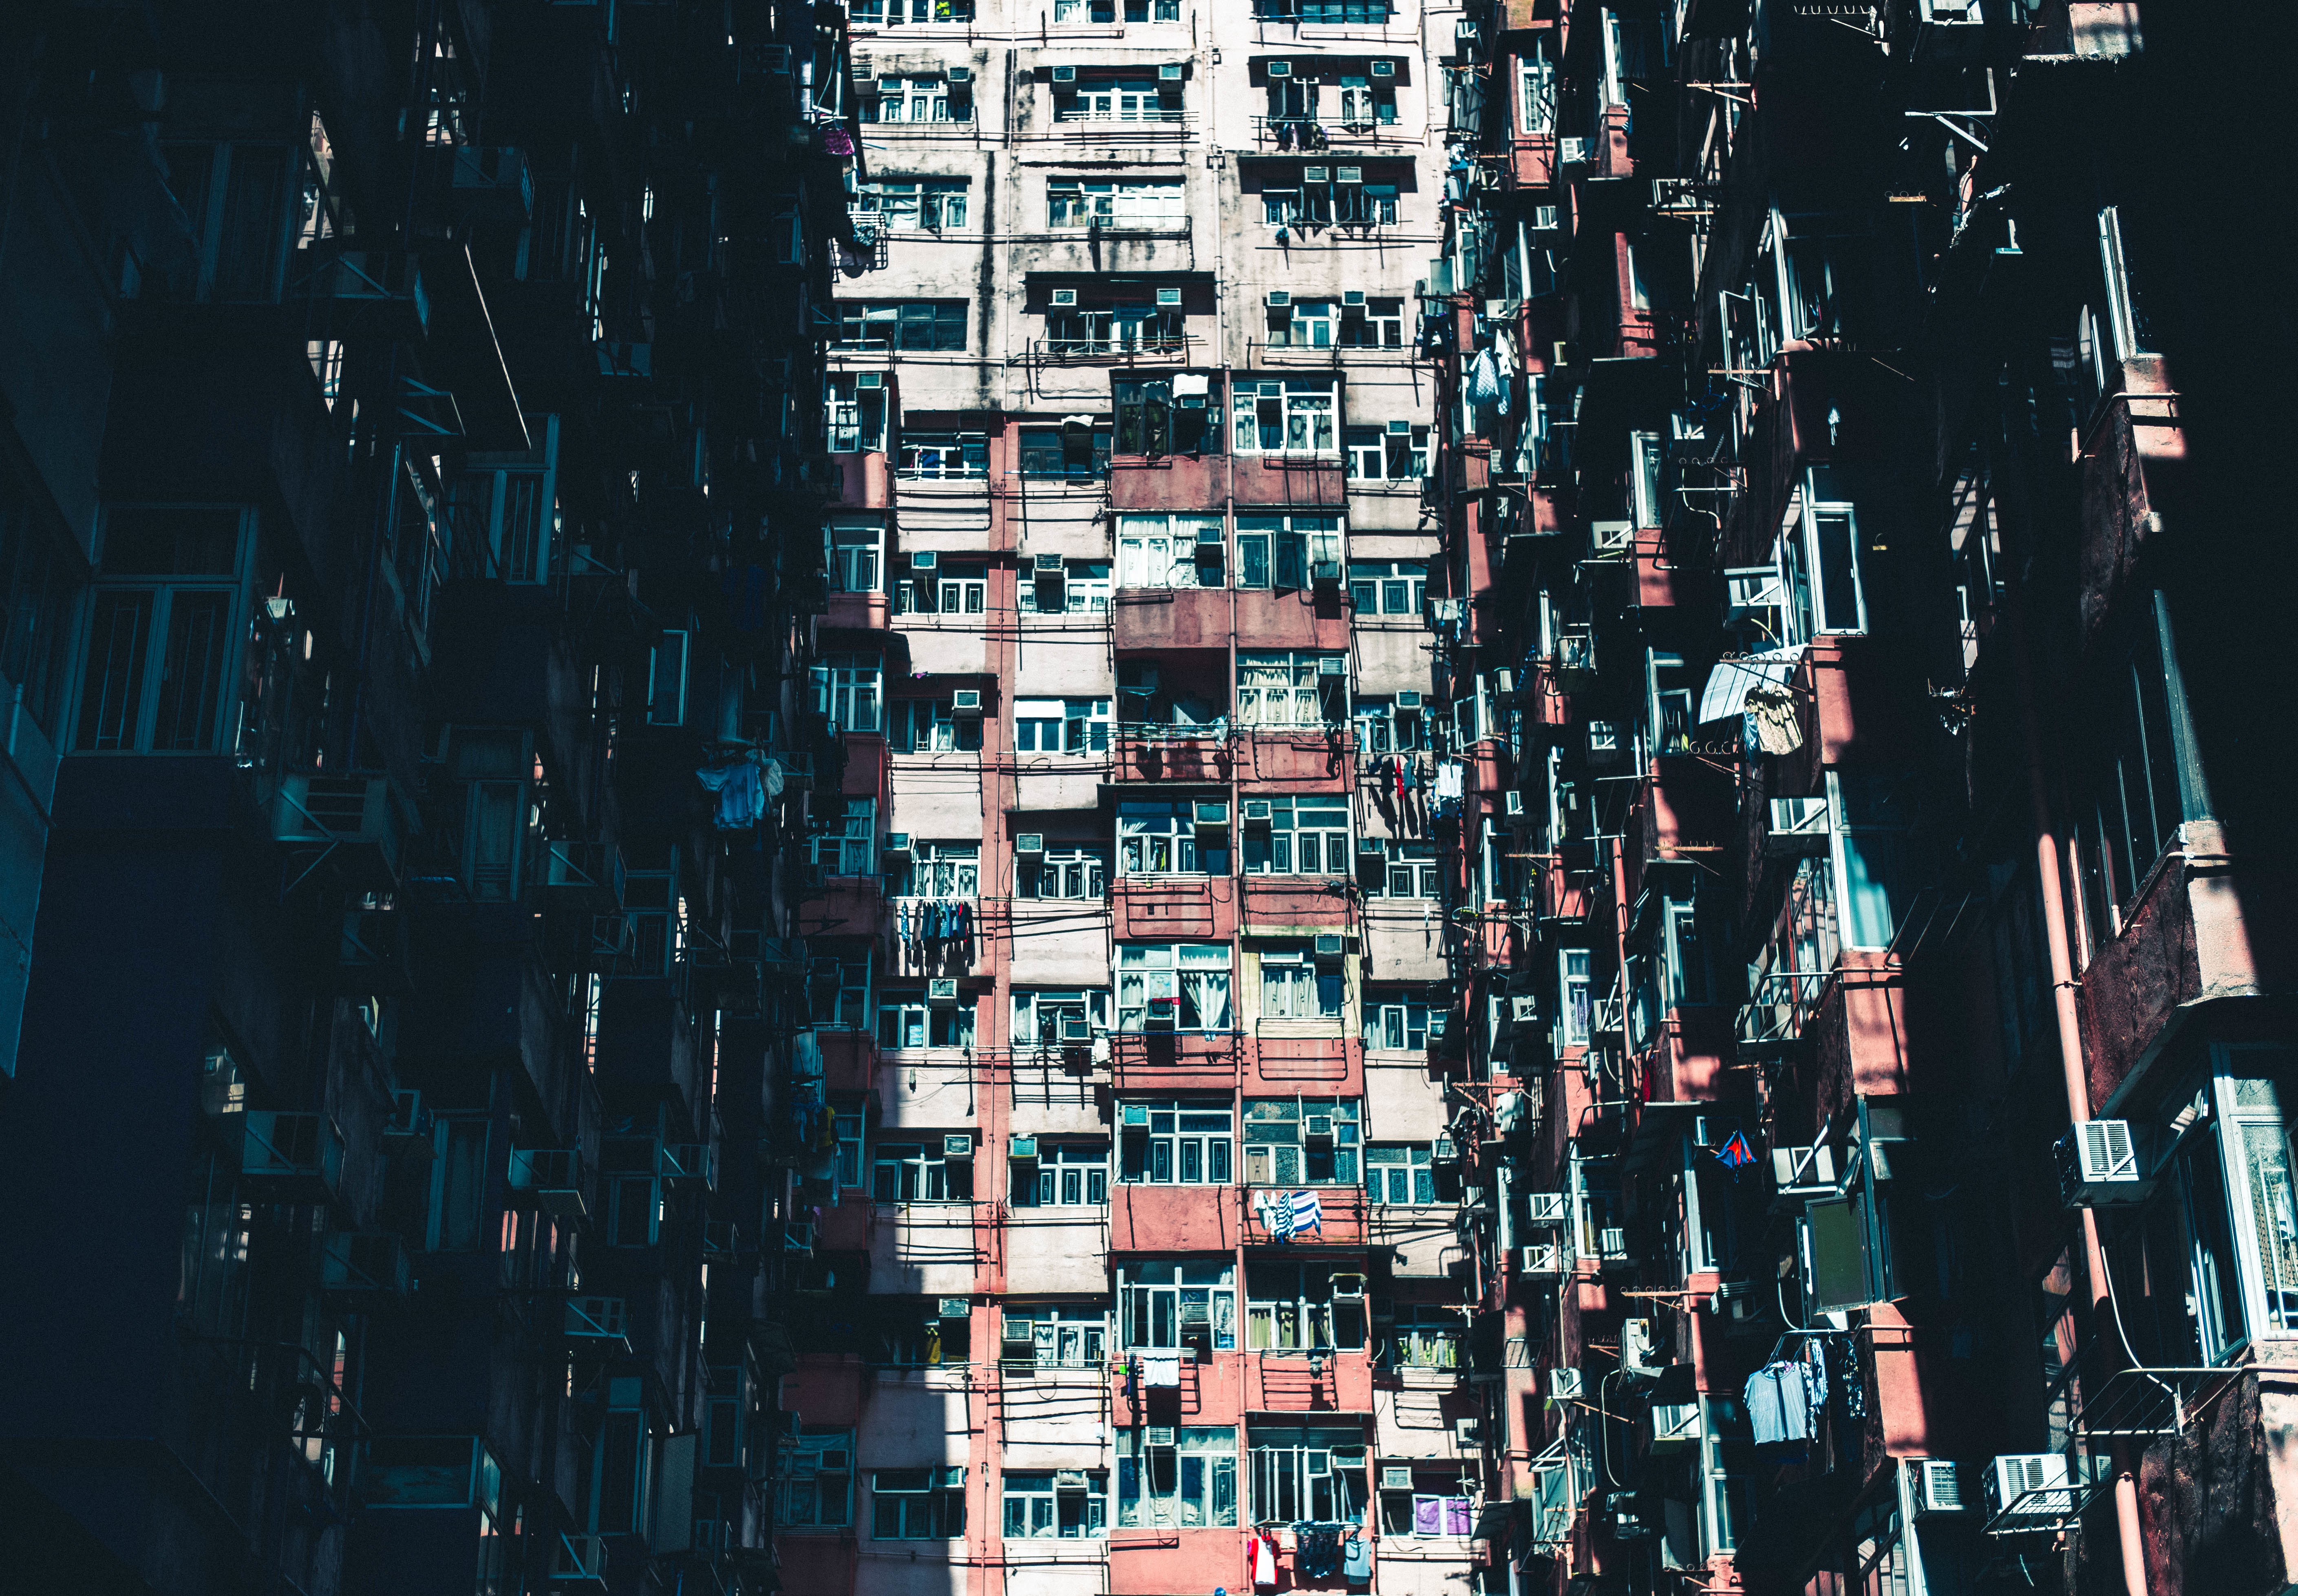
skyline, night, city, skyscraper, cityscape, tower block, metropolis, urban area, residential area, human settlement, metropolitan area